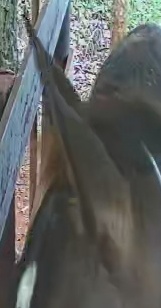
Face region: ears (position_of_ears)
Pain indicator: not_present